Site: brandenburg
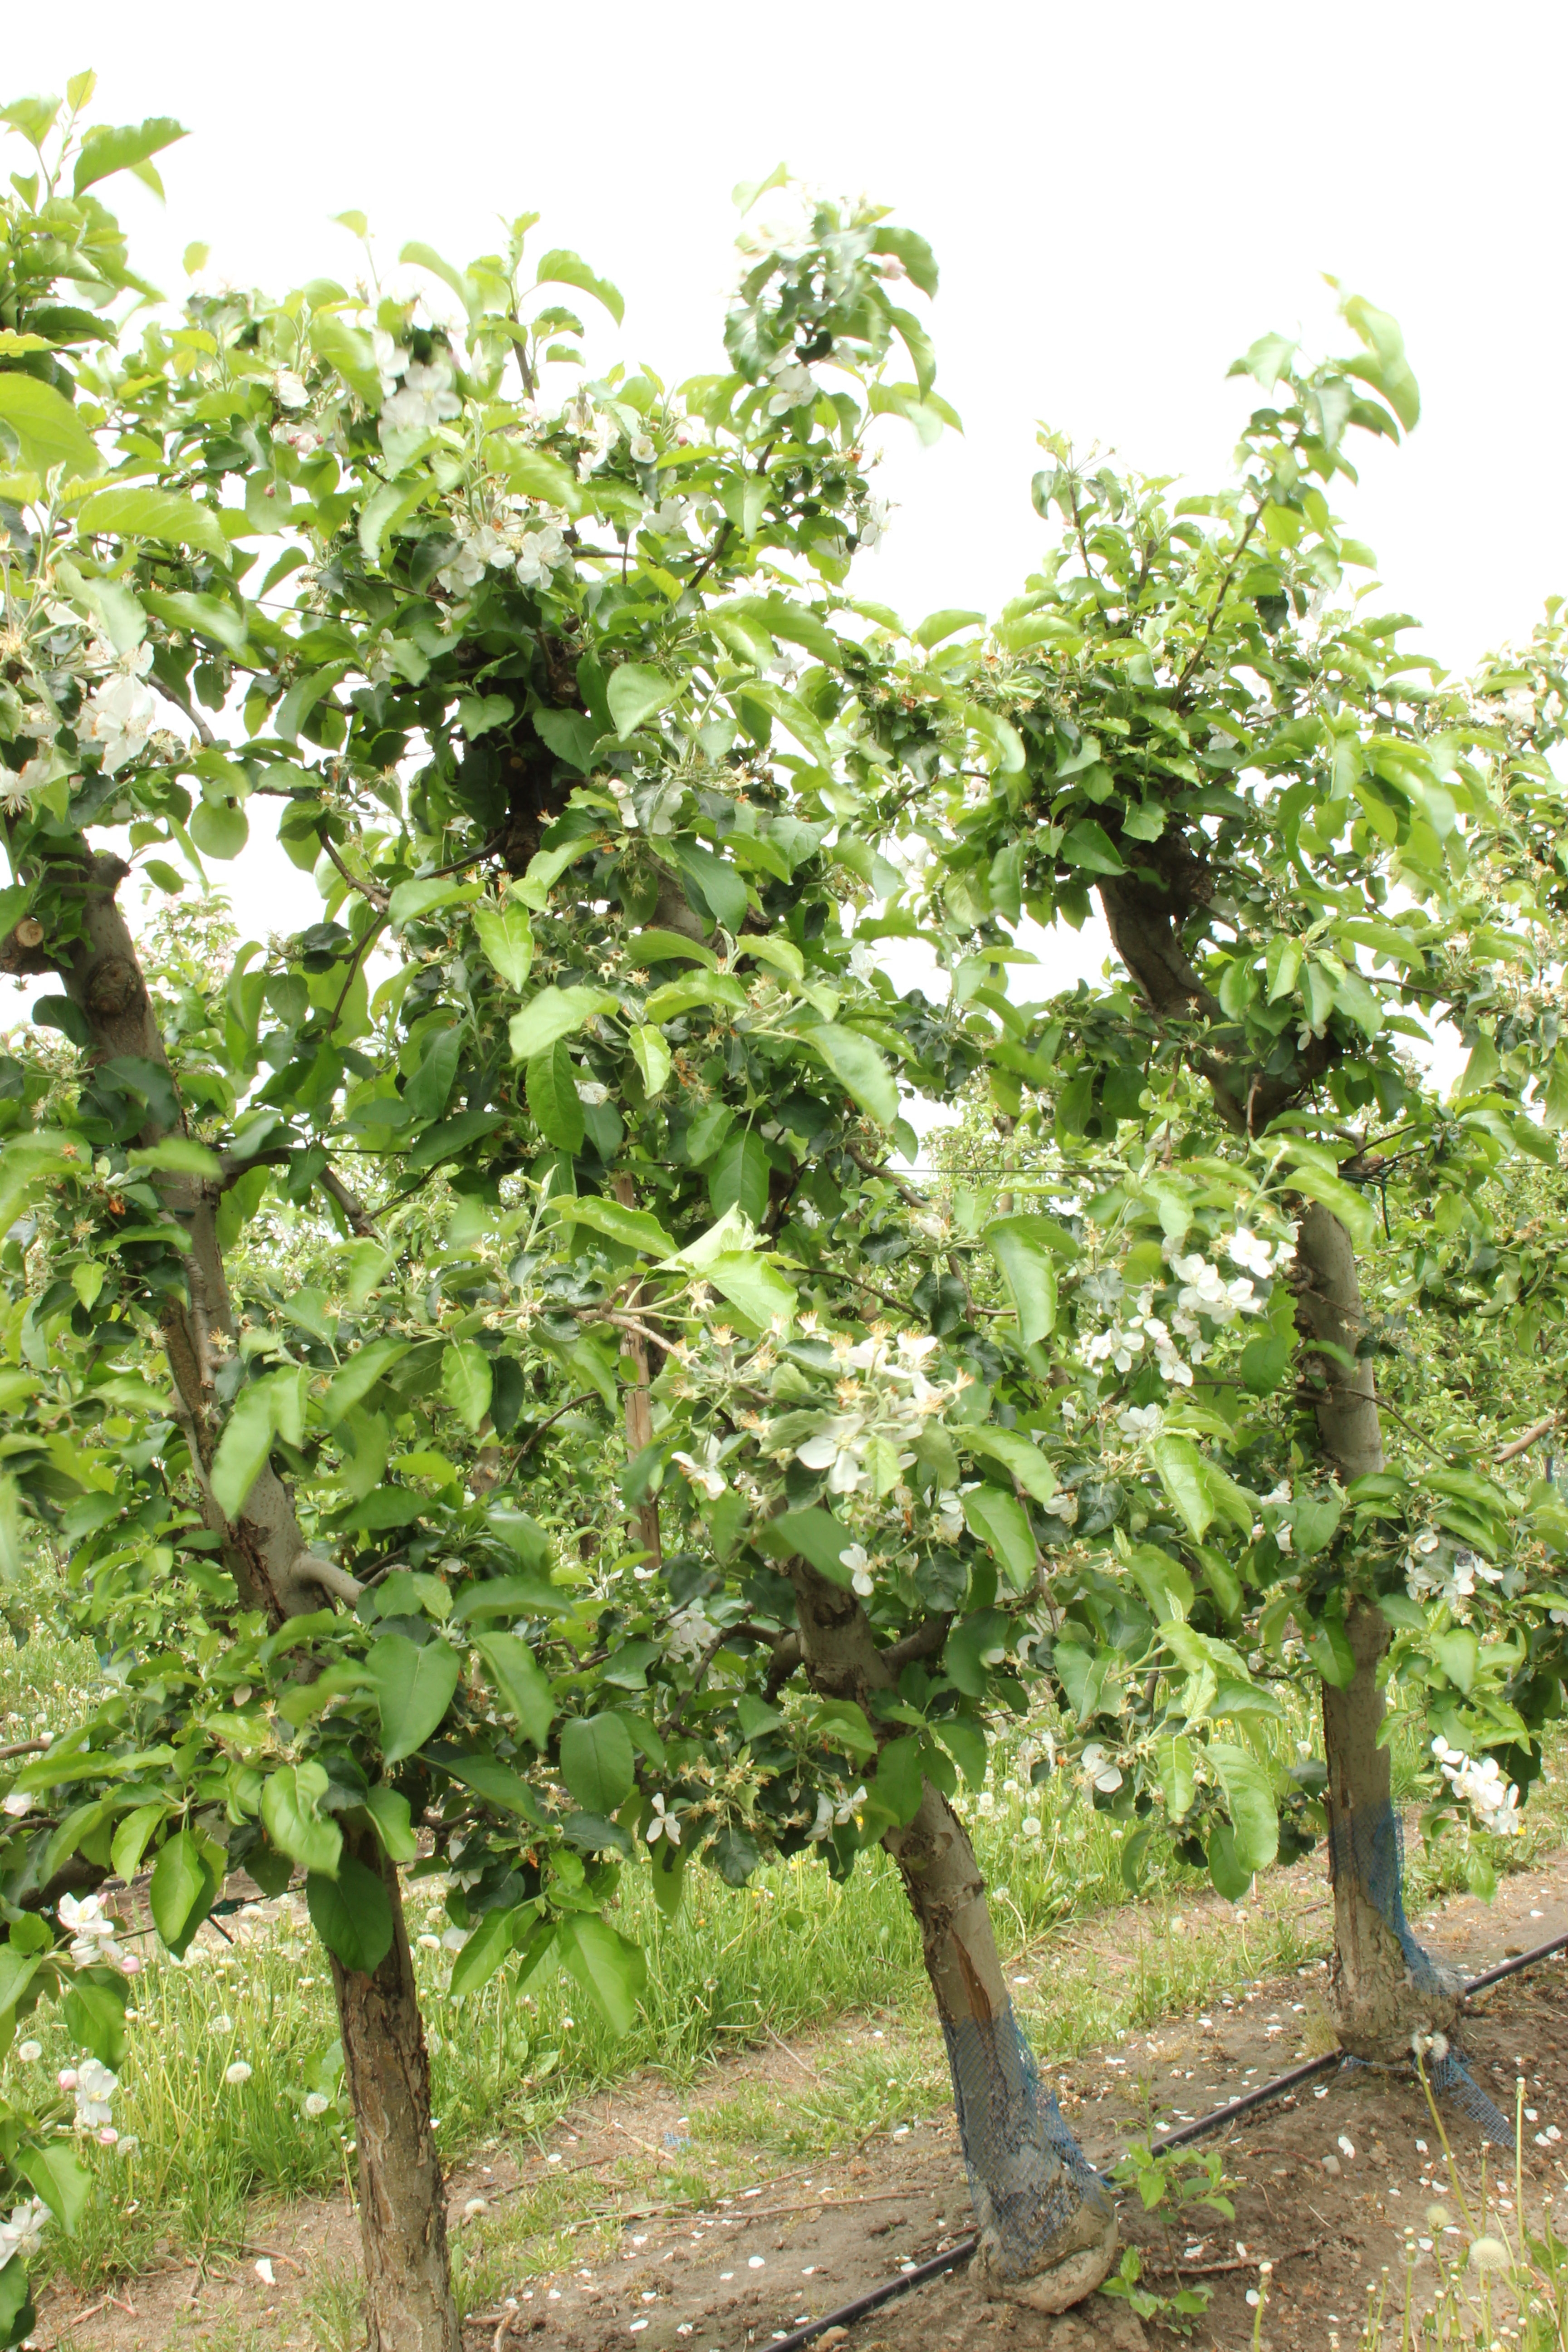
Growth stage (BBCH 67): Flowering